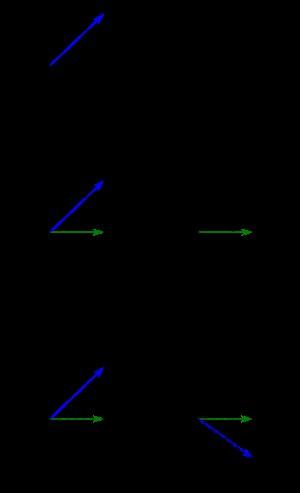
La cinématique graphique désigne les méthodes graphiques de résolution de problèmes cinématiques. Ce sont des méthodes